Frank Hodge

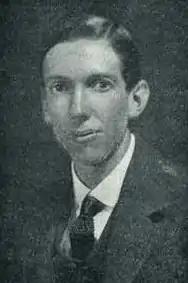
Image of Frank Hodge, English badminton player

Francis Percy Hodge known as Frank Hodge was an English badminton player. After serving with distinction during the First World War, he returned to playing badminton in 1919. A left-handed player, he was capped 18 times by England between 1919 and 1933. He won three All England titles.